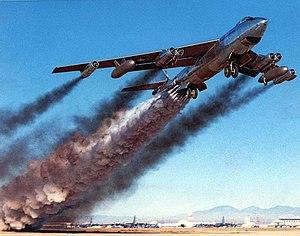
Paul Warfield Tibbets, Jr., né le 23 février 1915 à Quincy et mort le 1ᵉʳ novembre 2007 à Columbus, est un brigadier-général de l'Armée de l'air des États-Unis, connu pour avoir piloté le bombardier Enola Gay ayant réalisé le premier bombardement atomique de l'histoire sur la ville japonaise d'Hiroshima le 6 août 1945.
Le décollage assisté par réaction est un système de moteurs-fusées qui permet de fournir une puissance supplémentaire lors du décollage d'un avion. L'autre désignation, plus précise, mais moins fréquemment utilisée, est décollage assisté par fusée.
Le Boeing B-47 Stratojet est un bombardier moyen à réaction et à long rayon d'action mis en service en 1951 dans l'United States Air Force. Conçu par la société Boeing Company et produit par l'avionneur ainsi que par des sous-traitants, il est construit à plus de 2 000 exemplaires. Propulsé par six turboréacteurs, il a une vitesse de croisière de plus de 900 km/h et peut voler à plus de 12 000 mètres d'altitude. Les versions les plus abouties du B-47 peuvent emporter plus de 11 tonnes de bombes et disposent d'un rayon d'action de 3 800 km, qui peut être augmenté avec l'usage du ravitaillement en vol.